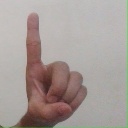
अक्षर: ड